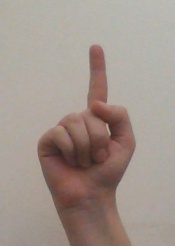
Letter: bb